Sendai Station (Miyagi)

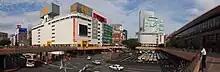
West exit view

The area outside the west exit of Sendai Station is the traditional center of activity around the station. This is because the area is closer to the central business district of Sendai, which initially developed around Sendai Castle.